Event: Nepal Earthquake
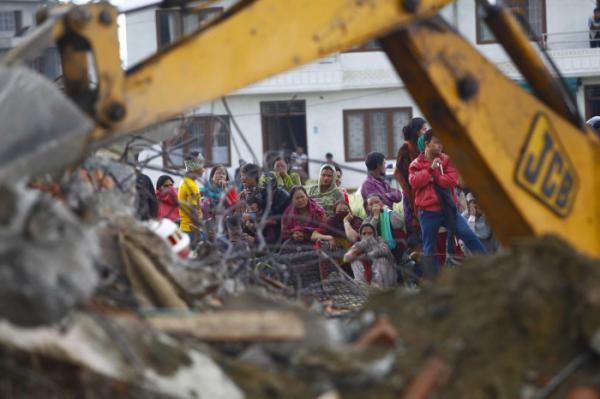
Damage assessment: damage